Urban Legends: Final Cut

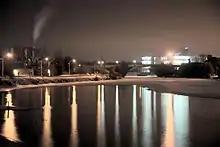
Exterior sequences took place at Trent University in Peterborough, Ontario

Principal photography took place in Toronto, Ontario, Canada over a period of 47 days in the fall of 1999. The film's opening sequence on the airplane, which was shot over a period of three days, was originally written to have occurred on a boat; however, the script was altered last-minute after the production crew came across an airplane set from the film "Pushing Tin" (1999). Due to the film's low budget, director Ottman chose to make use of the set, and staged the sequence on a plane instead.